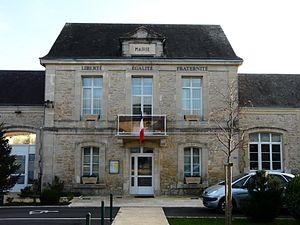
La mairie de Beauregard-de-Terrasson, Dordogne, France.
Beauregard-de-Terrasson est une commune française située dans le département de la Dordogne, en région Nouvelle-Aquitaine.